Murder of Michael Briggs

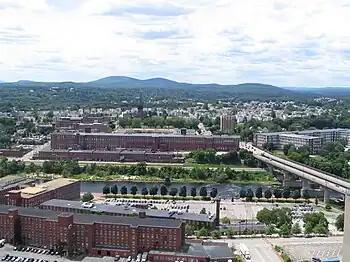
Manchester, New Hampshire

The murder of Michael Briggs occurred on October 16, 2006, in Manchester, New Hampshire, United States. Briggs, a police officer, was shot while on duty and was transported to the hospital, where he died of his injuries. The suspect, Michael "Stix" Addison, fled New Hampshire, prompting a manhunt by police. Fifteen hours after the shooting, Addison was arrested in Dorchester, Massachusetts. He was charged by Boston Police with being a fugitive from justice. He waived domestic extradition and was transported back to New Hampshire.